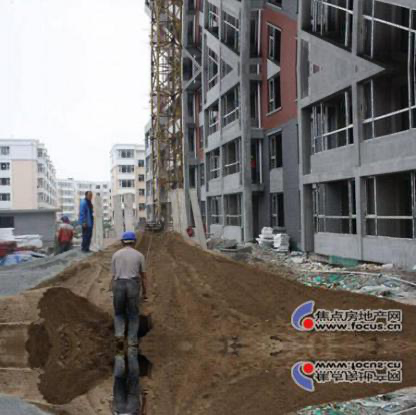
Objects in the image:
label: helmet
label: head